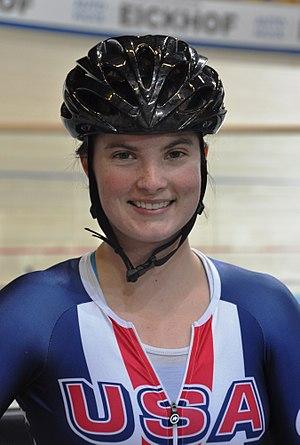
Madalyn Godby est une coureuse cycliste américaine, spécialiste des épreuves de vitesse sur piste.